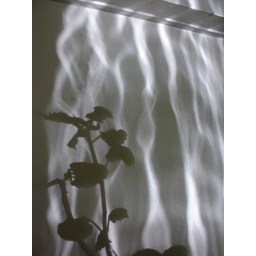
Shadow of a house plant in distorted light from ancient windows in our house.